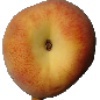
Label: Peach 1